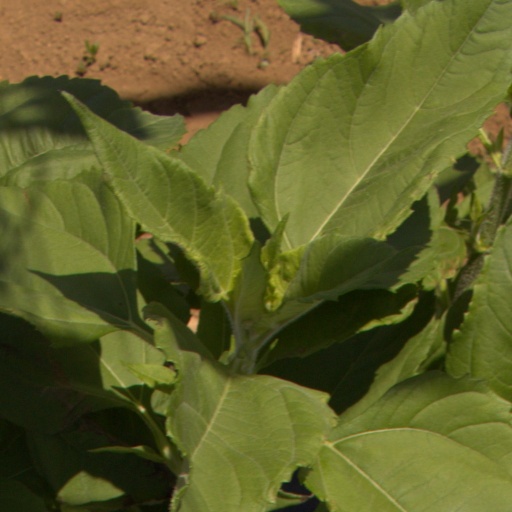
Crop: Jerusalem artichoke